Romani people in fiction

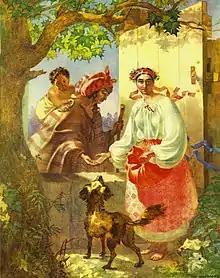
"Gypsy Fortune Teller" by Taras Shevchenko.

Many fictional depictions of the Roma in literature and art present Romanticized narratives of their supposed mystical powers of fortune telling, and their supposed irascible or passionate temper which is paired with an indomitable love of freedom and a habit of criminality. Critics of how the Roma have been portrayed in popular culture point out similarities to portrayals of Jewish people, with both groups stereotyped negatively as wandering, spreading disease, abducting children, and violating and murdering others.